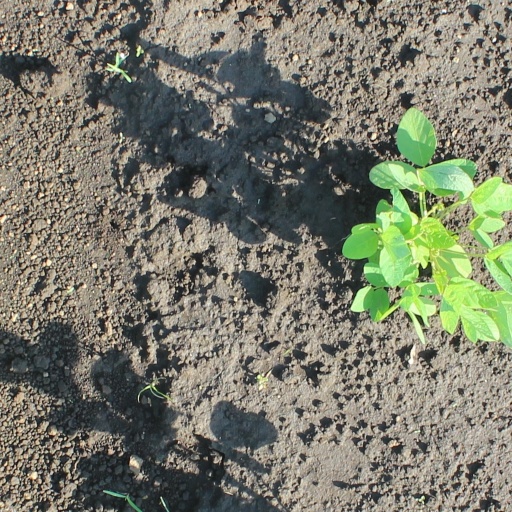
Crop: soybean